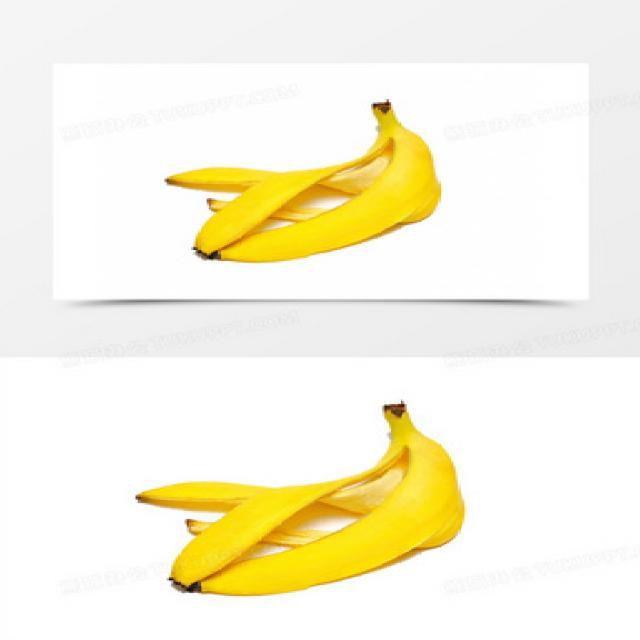
Label: bananas